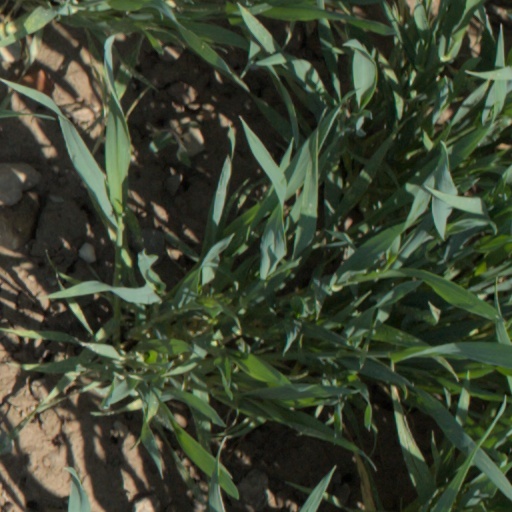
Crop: wheat